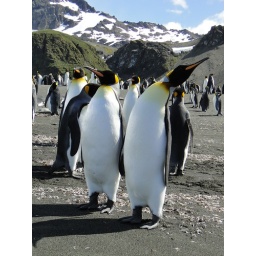
Once again it I spent considerable time just sitting on the sand and letting the penguins stroll around me.